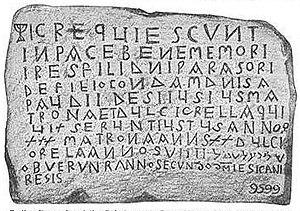
La plus ancienne inscription juive connue en France. Latina: Narbo, 688/689 AD. Cf. [1] [2]
L'histoire du peuplement de la France commence au paléolithique inférieur avec les premières traces de pierres taillées, puis d'ossements d'Homo heidelbergensis. Les premiers hommes modernes arrivent au début du Paléolithique supérieur, remplaçant progressivement, entre environ 42 000 et 35 000 ans avant le présent, les populations néandertaliennes antérieures. Vers 5 000 av. J.-C., des populations originaires d'Anatolie, arrivées par la Méditerranée ou par la vallée du Danube, s'installent sur le territoire actuel de la France, en y apportant l'agriculture : c'est le début du Néolithique. Elles supplantent en grande partie les populations mésolithiques. À partir d'environ 2 000 av. J.-C., un nouveau remplacement de population a lieu avec l'arrivée des locuteurs de langues indo-européennes en provenance d'Europe centrale.
L’histoire des Juifs en France, ou sur le territoire lui correspondant actuellement, semble remonter au Iᵉʳ siècle et se poursuit jusqu’à nos jours, ce qui en fait l’une des plus anciennes présences juives d’Europe occidentale.
L'histoire des Juifs en Gaule remonterait au Iᵉʳ siècle de l'ère commune, avec l'exil de deux dirigeants de Judée et de leur famille. On sait, par Grégoire de Tours et par quelques vestiges archéologiques, que des communautés juives ont existé en Gaule pendant tout le Bas Empire et sous les Mérovingiens ; elles auraient vécu plutôt en bonne intelligence avec le clergé chrétien.
L'histoire des Juifs en Provence et au Languedoc remonte au Iᵉʳ siècle. La présence de Juifs semble attestée par des vestiges archéologiques du Iᵉʳ siècle, tels qu'une lampe à huile ornée du chandelier à sept branches découverte en 1967 à Orgon.